Hope Summers (character)

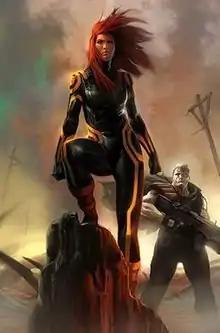
Cover art for "Cable" #21 featuring Hope as a teenager

Hope Summers is a character appearing in American comic books published by Marvel Comics. Created by Mike Carey and Chris Bachalo, the character first appeared in "" #205 (Jan 2008, during the "" storyline). She is the first mutant born after the events of the "House of M" and "Decimation" storyline.